Moline, Illinois

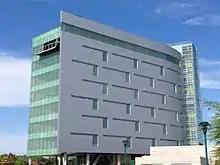
The new Kone Building in Downtown Moline, Illinois

Moline witnessed a continued population increase after World War II with the completion of "Molette", a subdivision of mass-produced starter homes selling for $5,000 each. Molette was the first Moline neighborhood produced on a mass scale and one of the largest single-unit housing projects in the Midwest at the time. Near Molette on 41st Street, the Defense Department funded an $800,000 housing project known as Springbrook Courts, which served as housing for Rock Island Arsenal employees before being converted into a non-military-affiliated public housing project managed by the Moline Housing Authority. It was in this time that one of the major factors shaping the modern layout of Moline first came into play—the rough topography of the inland bluffs. As Moline grew, the traditional rectilinear grid of the downtown area gave way to smaller subdivisions containing cul-de-sacs, curvilinear roadways, and courts. As a comprehensive plan of Moline later stated, "the topography has had a decided influence upon the growth and development of the city . . . the city is literally interlaced with fingers of wooded ravines draining surface water to the north into the Mississippi and to the south into the creeks and drainage ditches tributary to the Rock River. This condition has greatly influenced the building of underground utilities, the location of thoroughfares, the selection of sites for schools and parks, the design and development of residential areas, and the location of business and industrial areas. The customary 'grid' type subdivision planning so common to most Midwestern cities is impractical of adaptation when looking at a map of the present city. Some streets . . . have been dedicated but never improved because of the topography and the excessive cost of construction."